Otto von Bismarck

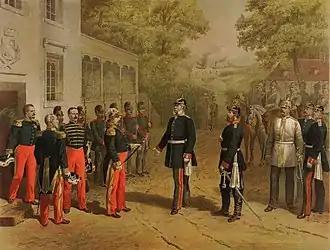
Surrender of Napoleon III after the Battle of Sedan, 1 September 1870

Prince Wilhelm became King of Prussia upon his brother Frederick Wilhelm IV's death in 1861. The new monarch often came into conflict with the increasingly liberal Prussian Landtag. A crisis arose in 1862 when the Landtag refused to authorise funding for a proposed re-organisation of the army. The King's ministers could not convince legislators to pass the budget, and the king was unwilling to make concessions. Wilhelm threatened to abdicate in favour of his son Crown Prince Frederick William, who opposed his doing so, believing that Bismarck was the only politician capable of handling the crisis. However, Wilhelm was ambivalent about appointing a person who demanded unfettered control over foreign affairs. It was in September 1862, when the "Abgeordnetenhaus" (House of Representatives) overwhelmingly rejected the proposed budget, that Wilhelm was persuaded to recall Bismarck to Prussia on the advice of Roon. On 23 September 1862, Wilhelm appointed Bismarck Minister President and Foreign Minister.